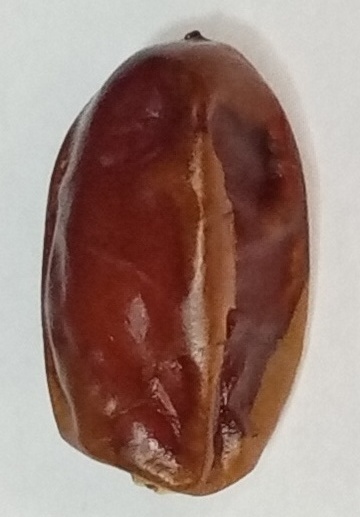
Variety: aseel
Size: small
Grade: grade-1